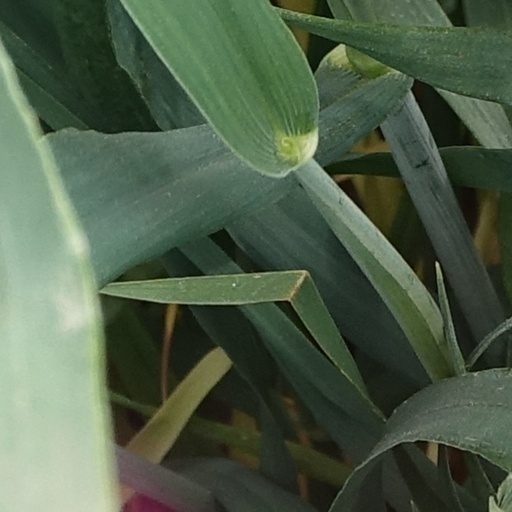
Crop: wheat